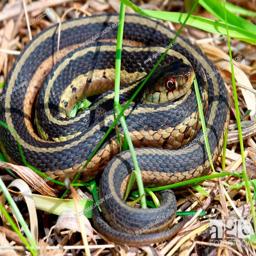
Animal: snakes